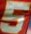
Number: 5